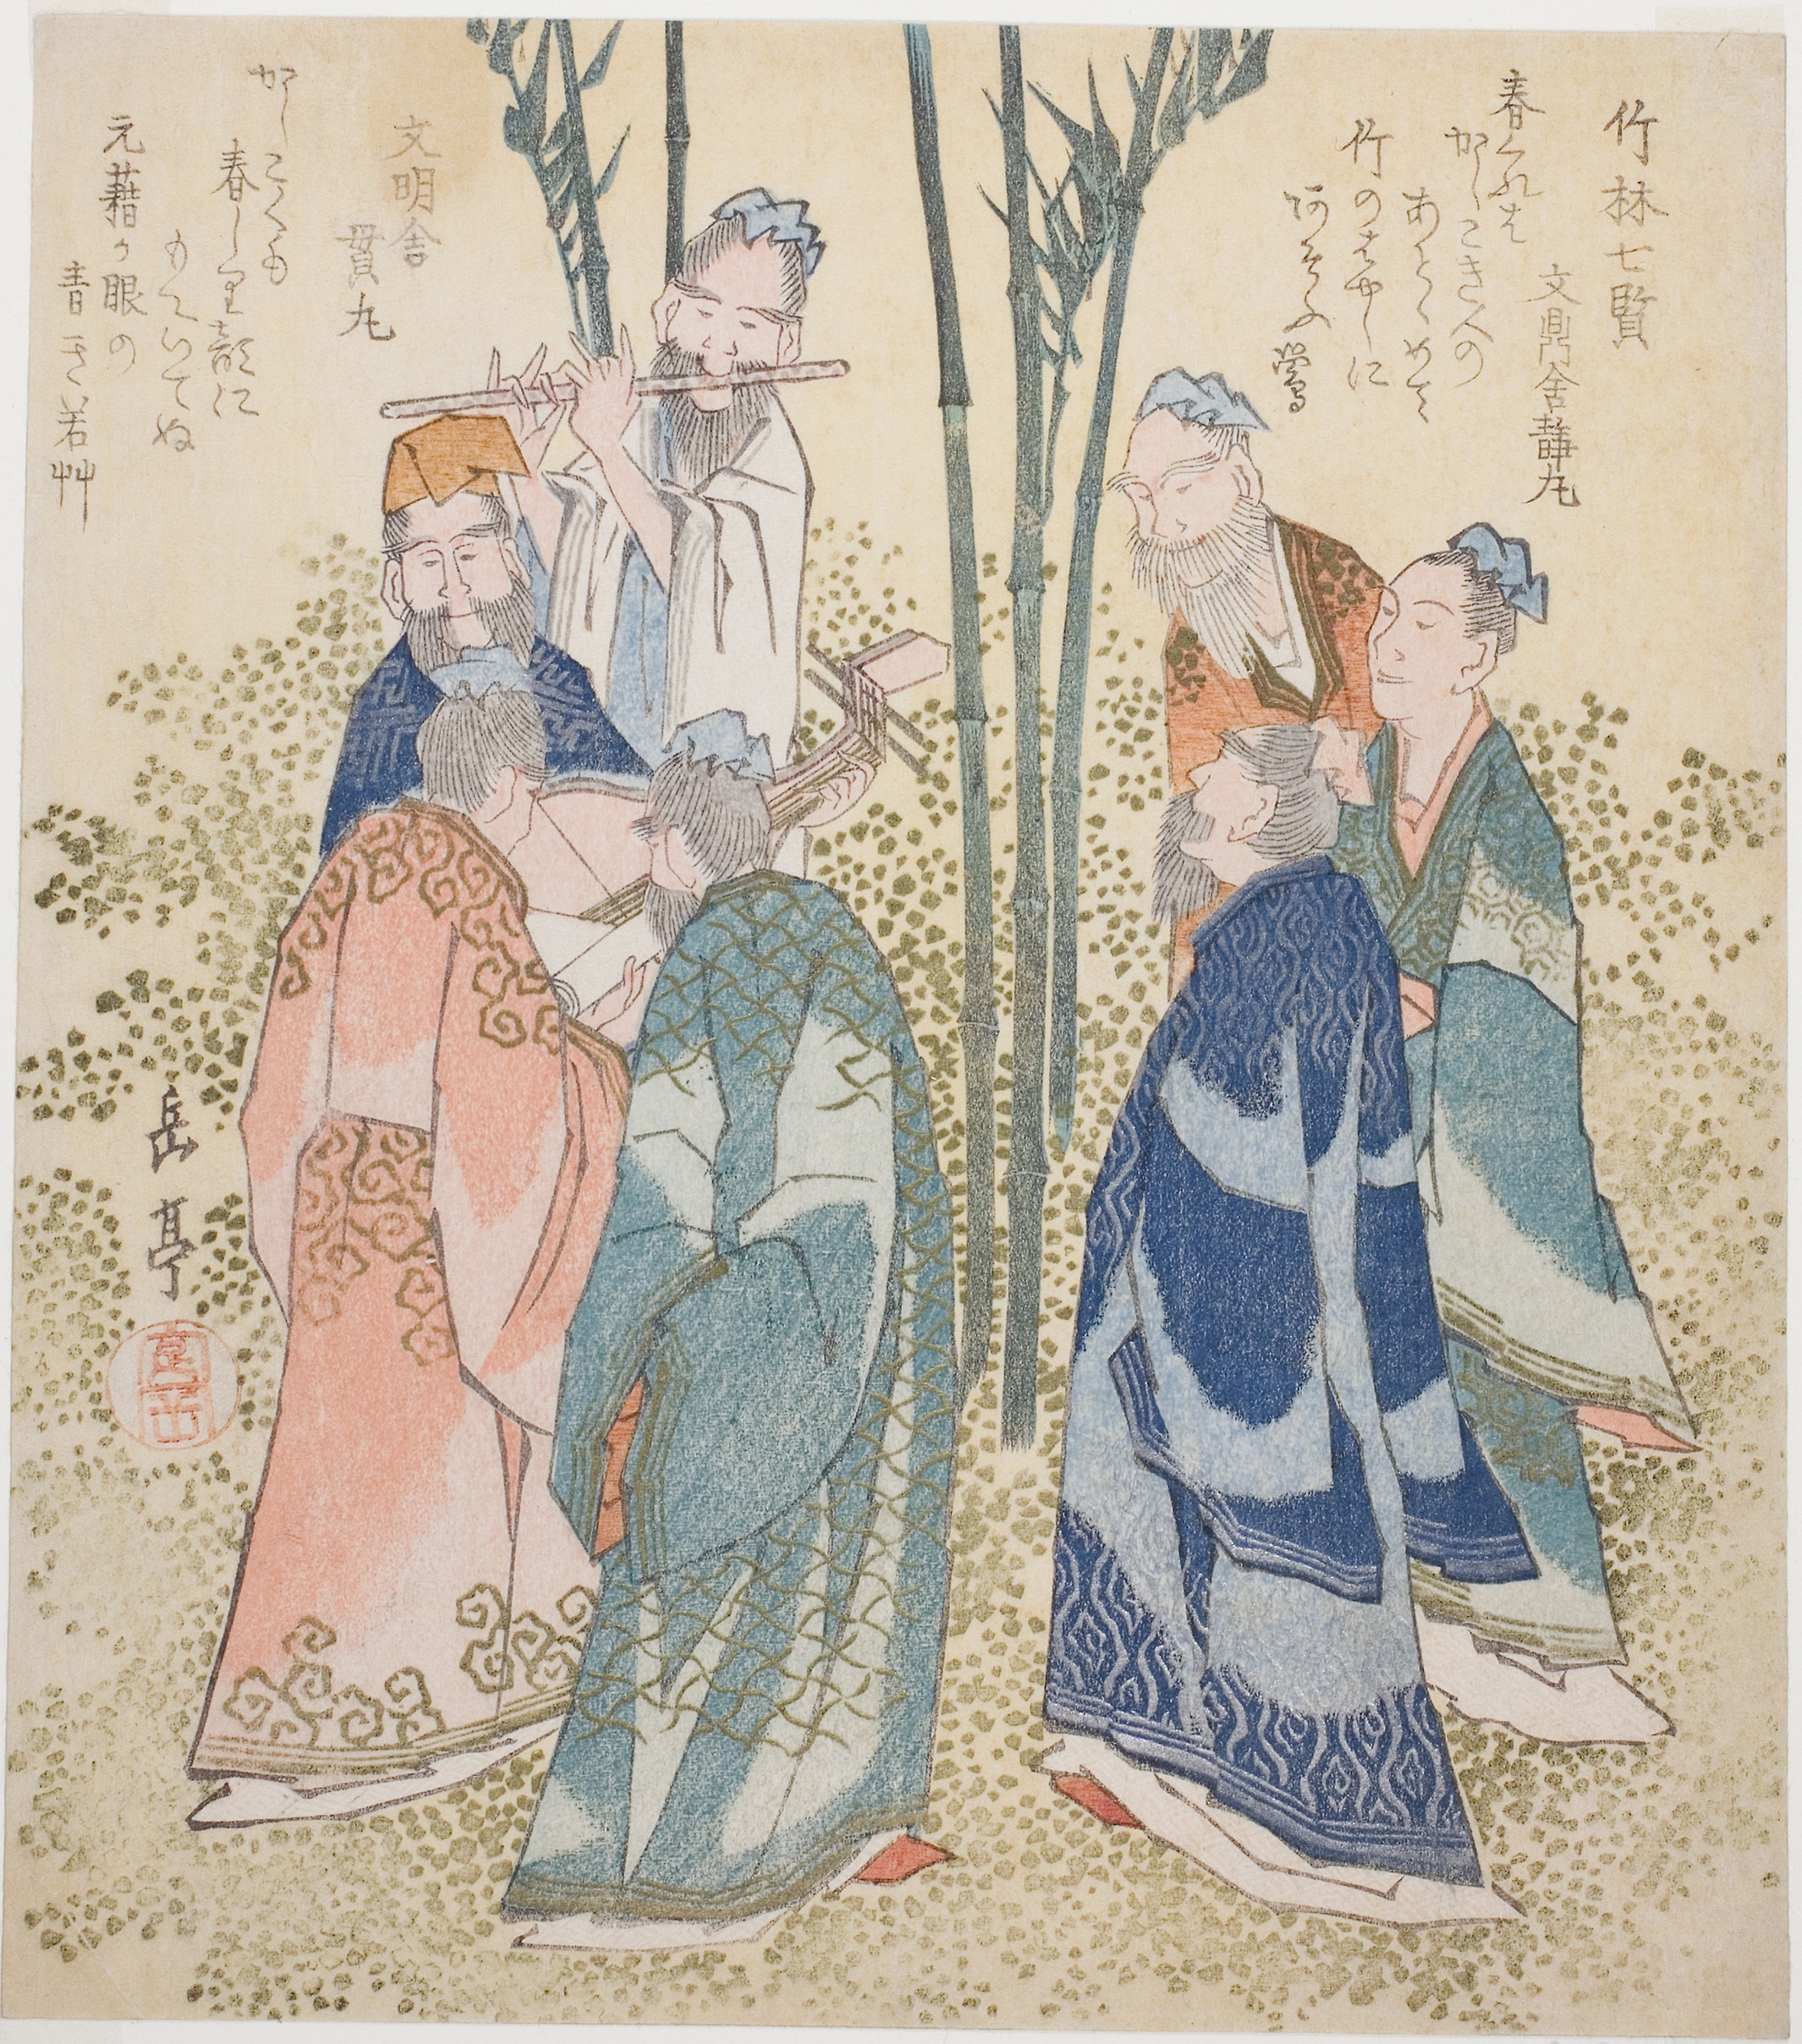
costume design, art, vintage clothing, illustration, pattern